Ranvir Shorey

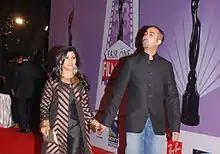
Shorey with his ex-wife Konkona Sen Sharma at the 53rd Annual Filmfare Awards.

Ranvir Shorey dated Pooja Bhatt. He married his longtime girlfriend actress Konkona Sen Sharma on 3 September 2010. The couple got engaged in 2008 in an intimate ceremony at their Goregaon residence. The couple had son Haroon Shorey on 15 March 2011 at a South Mumbai hospital. The couple later separated after five years of marriage. They still continue to remain friends and share the custody of their son.